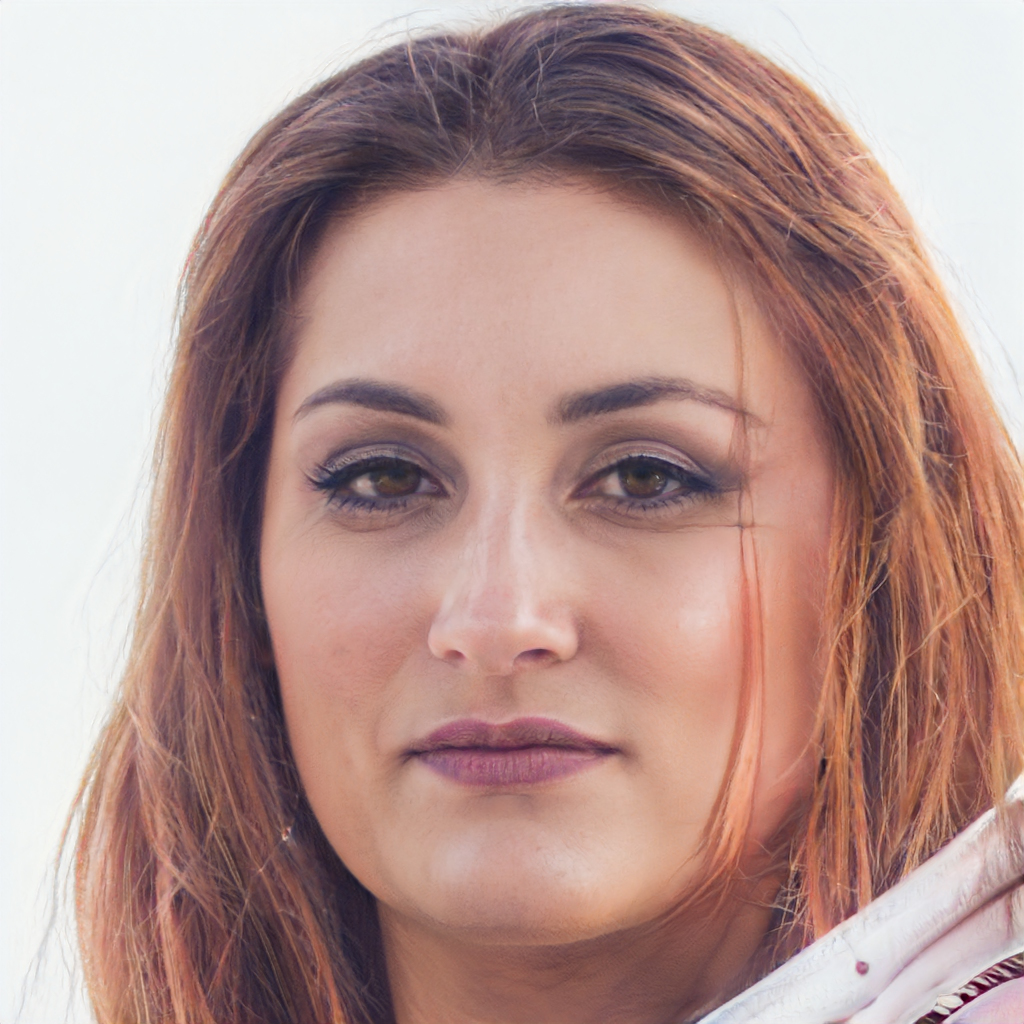
Portrait style: Real Portrait